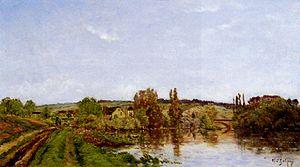
Hippolyte Camille Delpy, né le 16 avril 1842 à Joigny et mort le 5 juin 1910 dans le 18ᵉ arrondissement de Paris, est un peintre français.